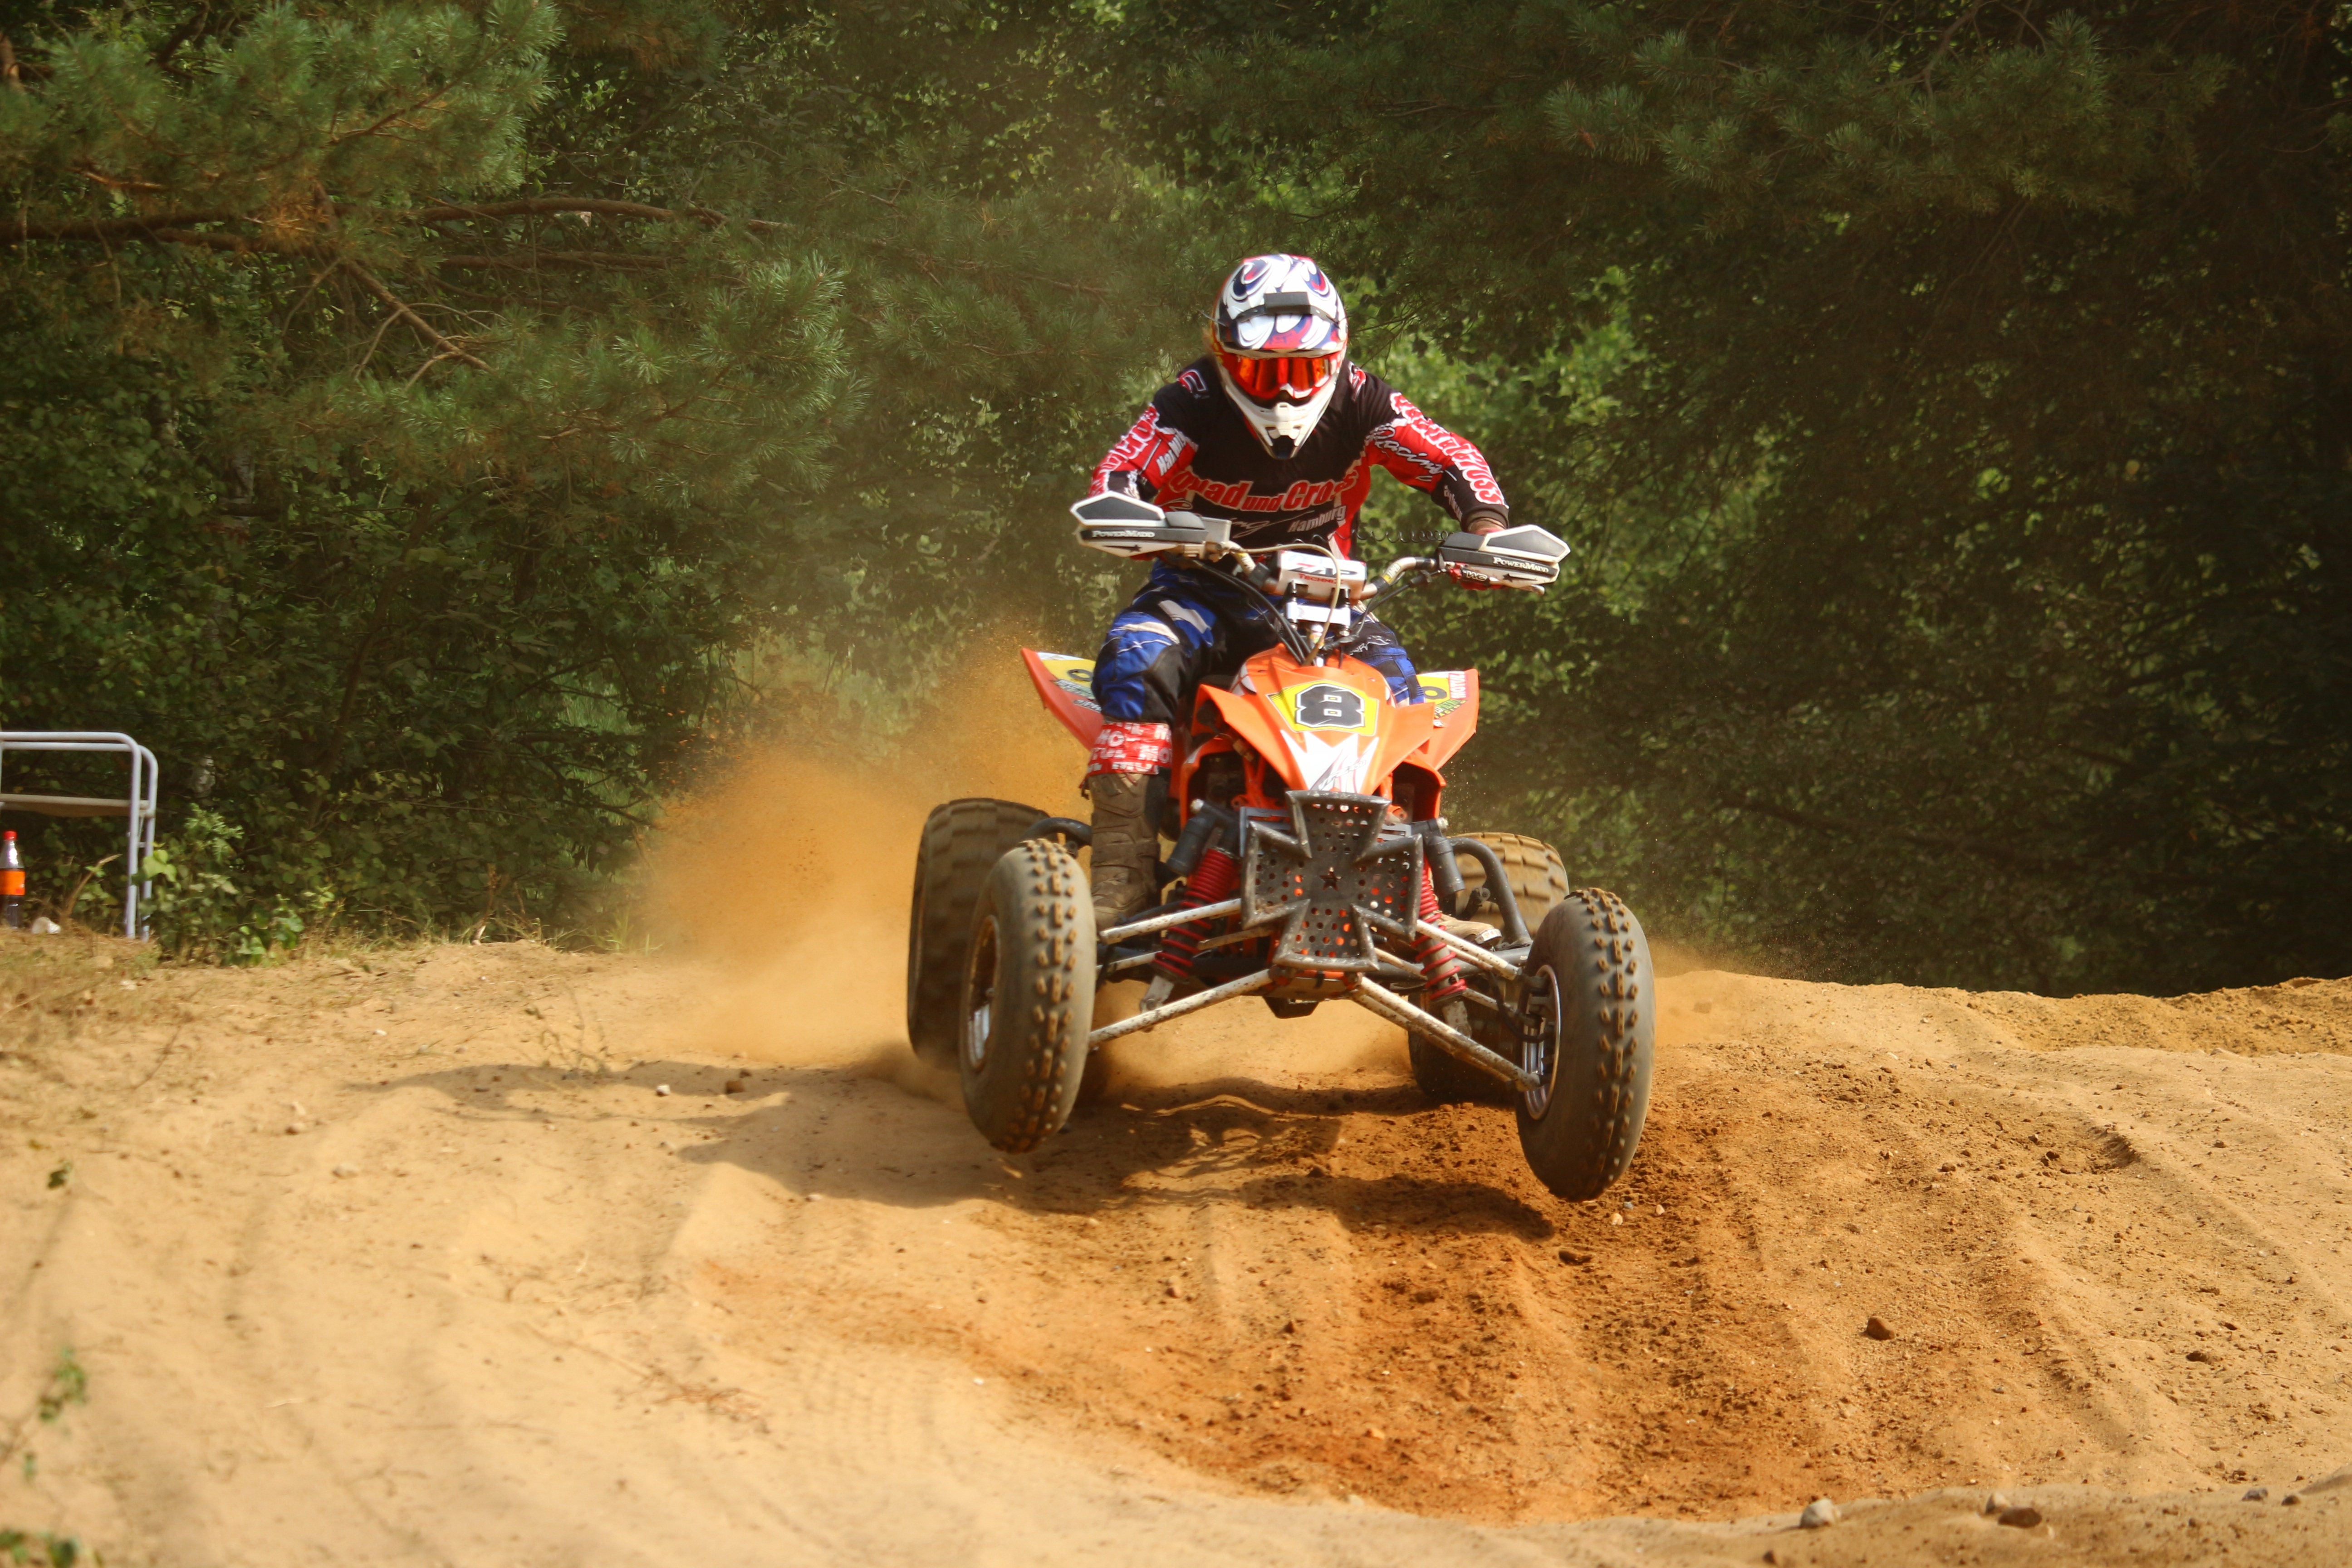
sand, vehicle, motorcycle, motocross, soil, cross, extreme sport, race, sports, racing, quad, motorsport, atv, enduro, motorcycling, all terrain vehicle, motorcycle racing, off roading, endurocross, off road racing